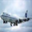
Label: airplane